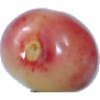
Label: Cherry Rainier 1